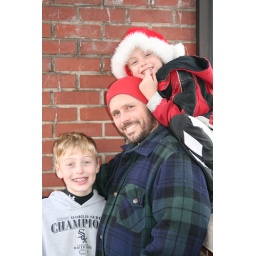
Heading home on the train after visiting Santa in Wheaton.